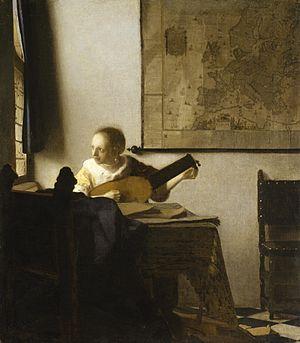
La Femme écrivant une lettre et sa servante est une peinture de genre du peintre baroque néerlandais Johannes Vermeer, réalisée vers 1670-1671. Il s’agit d’une huile sur toile de 71,1 × 60,5 cm actuellement exposée à la Galerie nationale d'Irlande de Dublin. L'œuvre est signée sur le papier dépassant de la table, sous l'avant-bras droit de la jeune femme écrivant.
L’histoire des femmes est une branche de l'histoire consacrée à l'étude des femmes en tant que groupe social, apparue dans les années 1970 et étroitement liée aux luttes féministes. De nombreux auteurs constatent en effet l'absence d'« historicité » des études sur les femmes. Ce qu'ils analysent comme un processus de déshistoricisation est un phénomène qui tente de nier tout processus historique influençant la condition féminine et qui s'appuie pour cela sur des invariants réels et historiques. L'histoire des femmes devrait donc s'appuyer sur ce que Pierre Bourdieu appelle une « reconstitution de l'histoire du travail historique de déshistoricisation ». L'historiographie de l’histoire des femmes est, quant à elle, l’étude de la place de la femme dans l'Histoire. Les femmes y sont étudiées dans leur rapports aux hommes, à la famille, à la société, etc. ainsi que l’évolution de ces rapports.